Bulletproof glass

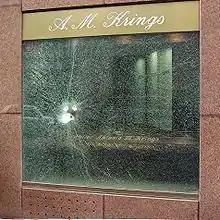
Bulletproof glass of a jeweler's window after a burglary attempt.

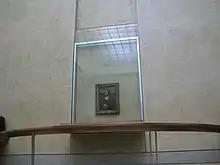
The Mona Lisa behind bulletproof glass at the Louvre Museum

Bulletproof glass, ballistic glass, transparent armor, or bullet-resistant glass is a strong and optically transparent material that is particularly resistant to penetration by projectiles, although, like any other material, it is not completely impenetrable. It is usually made from a combination of two or more types of glass, one hard and one soft. The softer layer makes the glass more elastic, so that it can flex instead of shatter. The index of refraction for all of the glasses used in the bulletproof layers must be almost the same to keep the glass transparent and allow a clear, undistorted view through the glass. Bulletproof glass varies in thickness from .